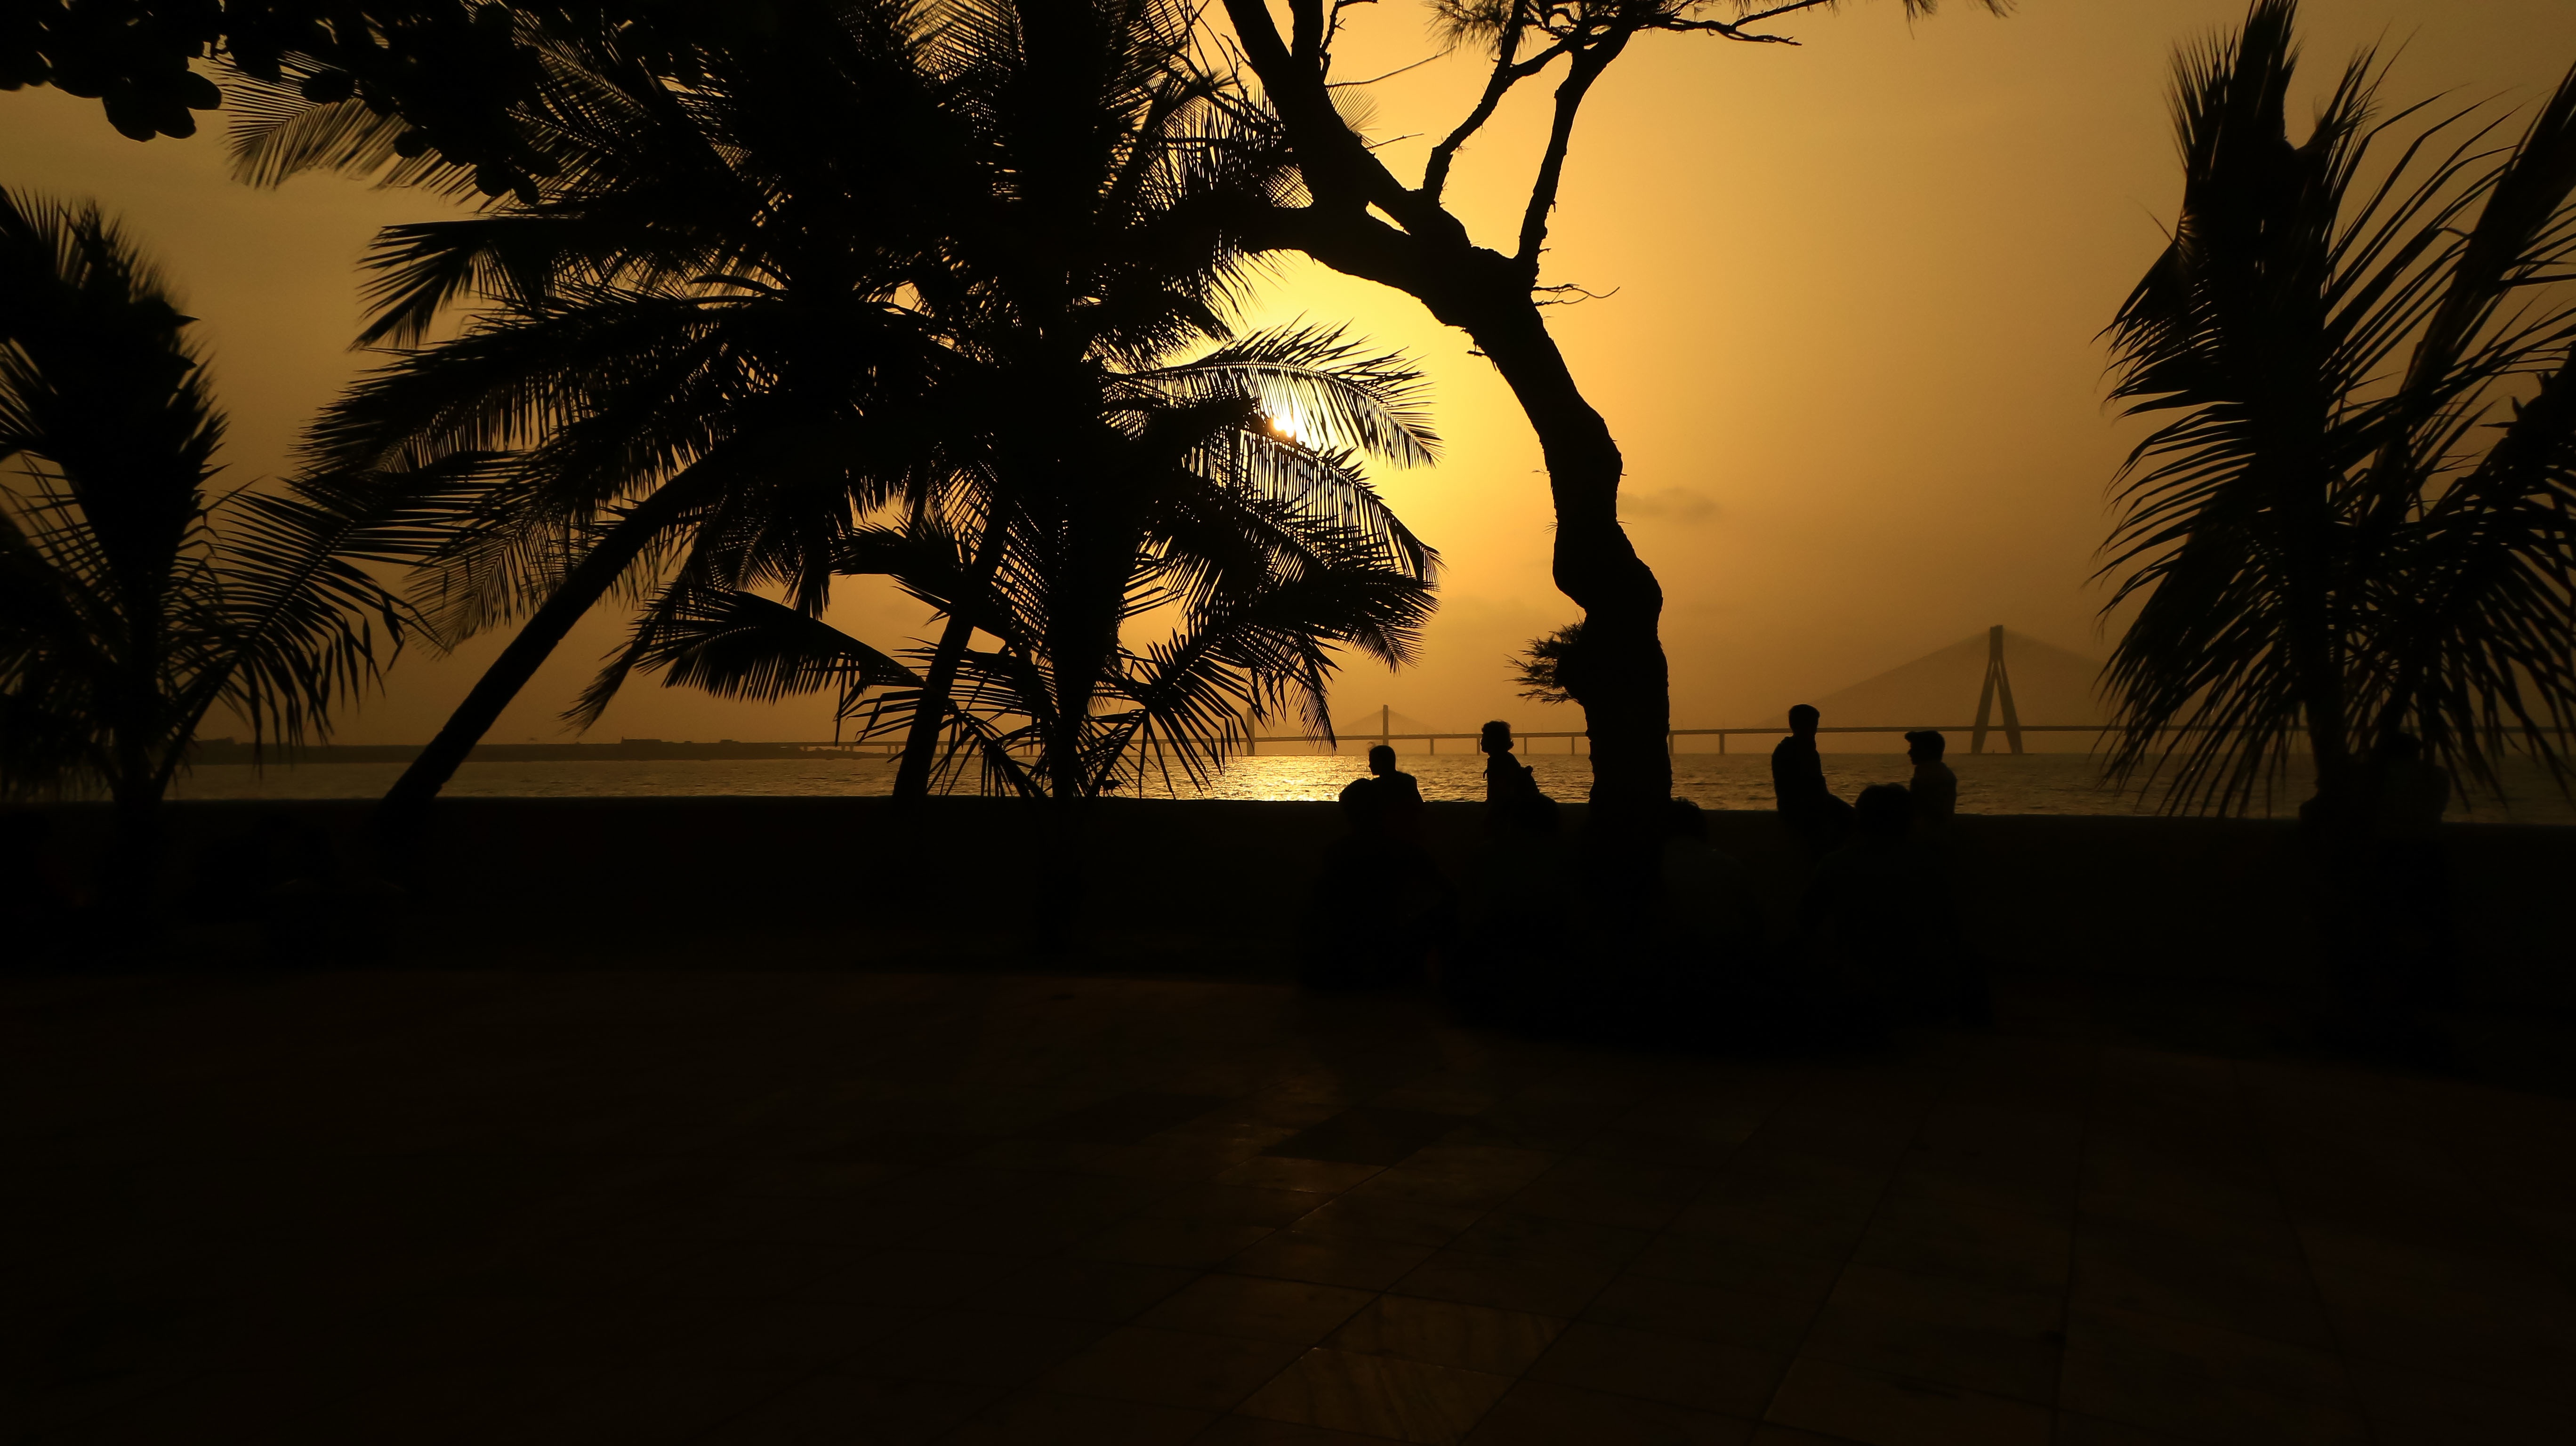
tree, light, sunrise, sunset, night, sunlight, morning, dawn, dusk, evening, darkness, woody plant, arecales, palm family